Electrical outlet tester

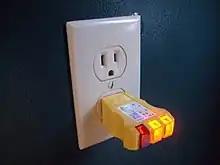
A receptacle tester being used to check for some types of improper wiring of an outlet. For this particular tester, proper wiring is indicated by the two yellow lights.

The outlet tester checks that each contact in the outlet appears to be connected to the correct wire in the building's electrical wiring. It can identify several common wiring errors, including swapped phase and neutral, and failure to connect ground.